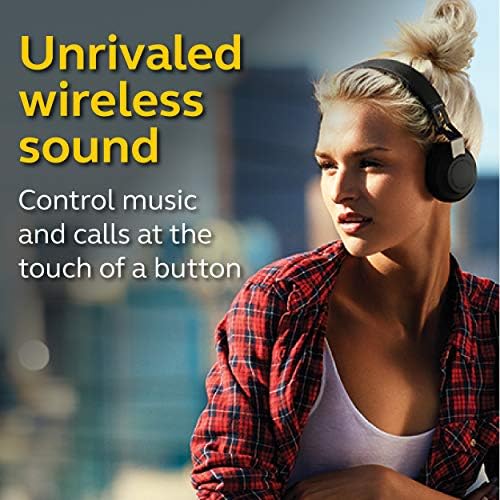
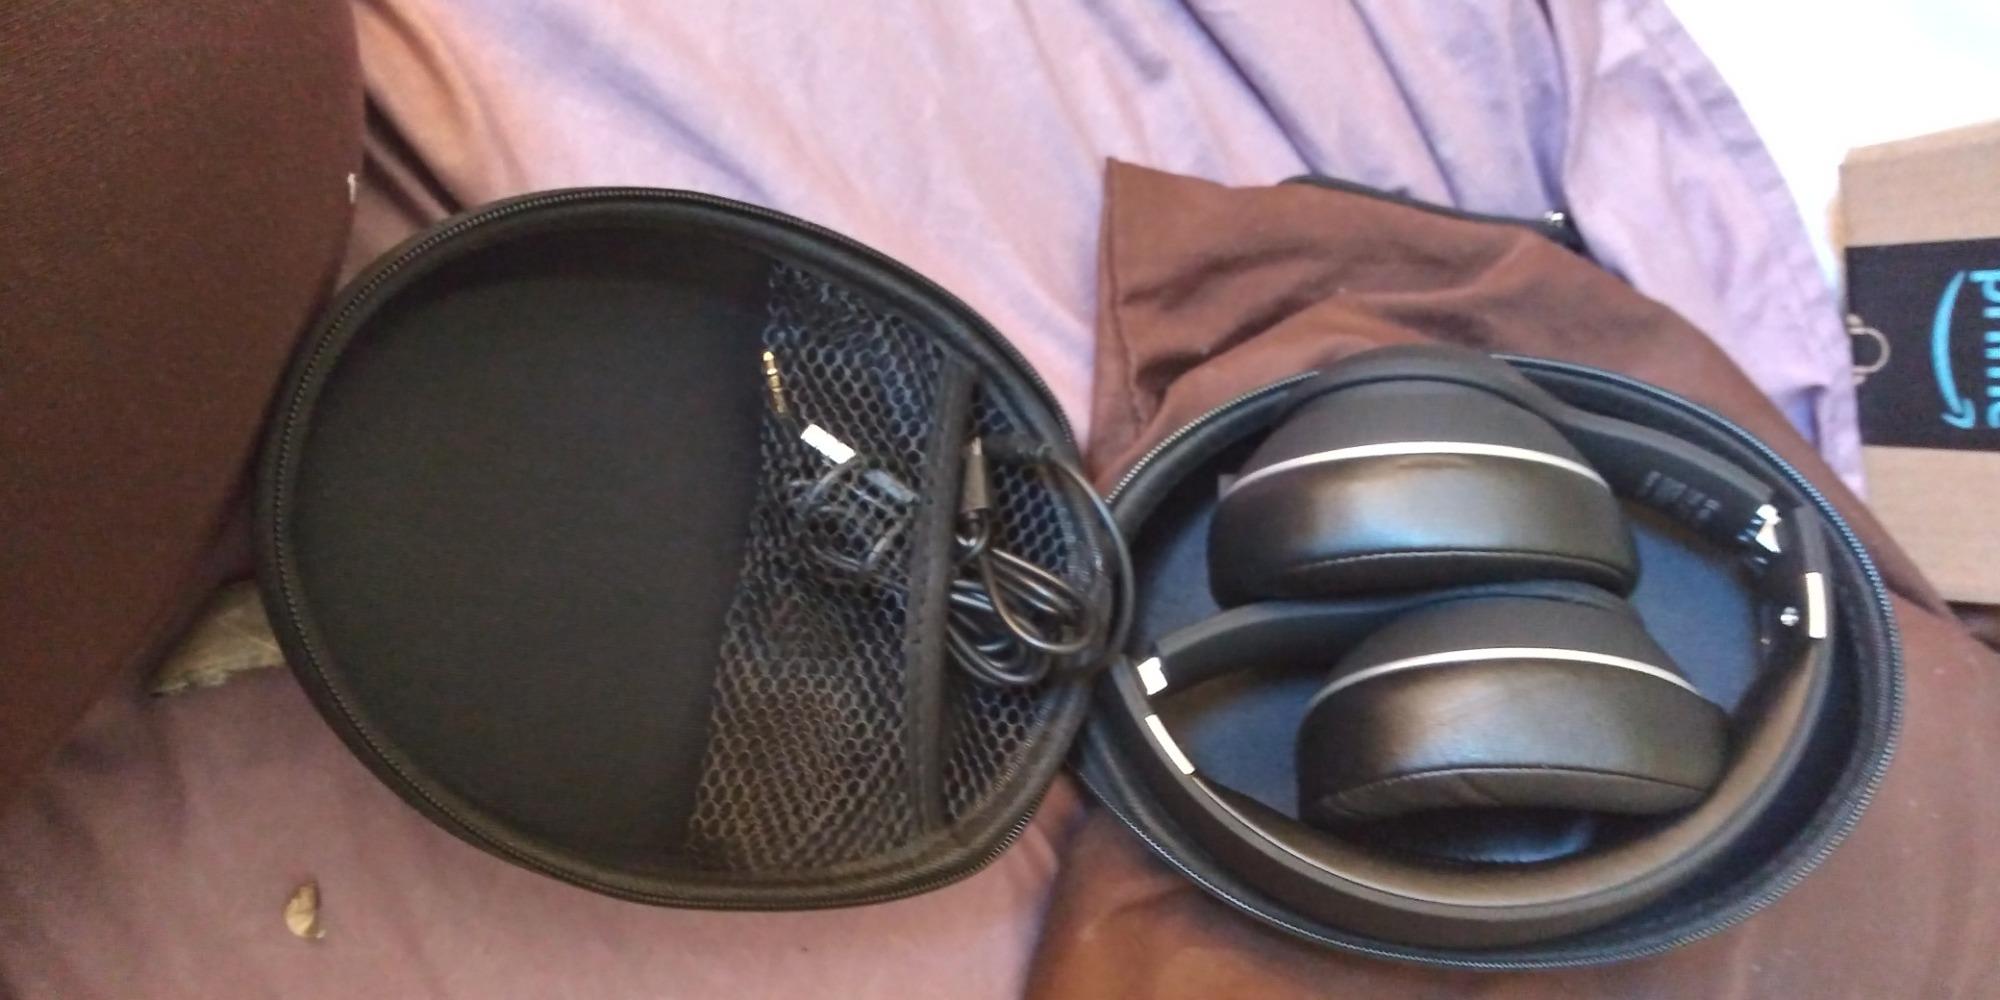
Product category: headphones
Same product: no